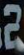
Number: 2